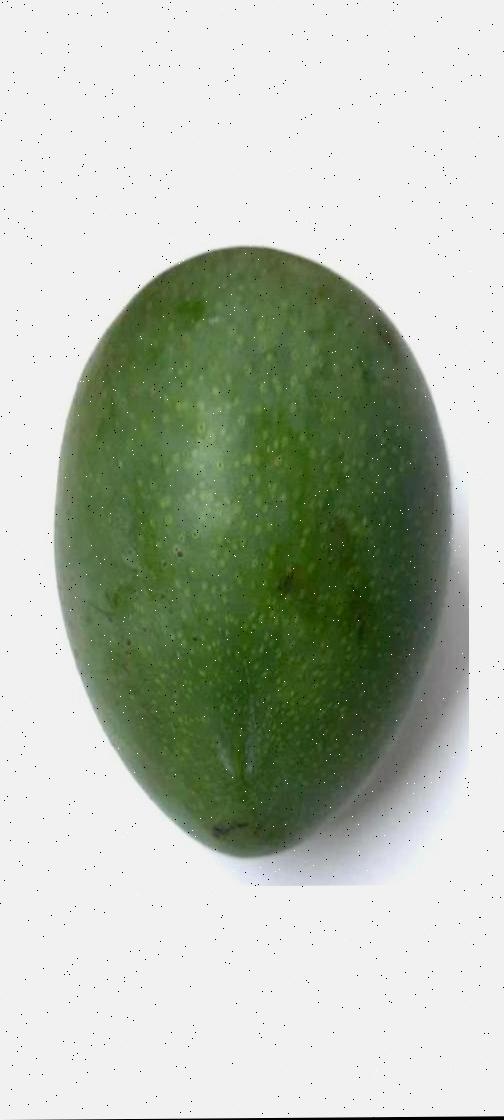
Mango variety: Ashshina Zhinuk